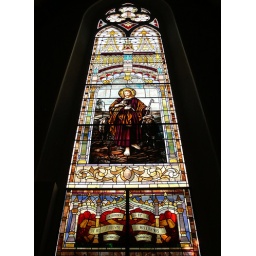
One of the many stained glass windows in St. Paul's Catholic Cathedral (Birmingham, Alabama).